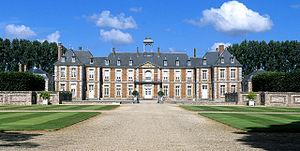
Château de Galleville (Classé) This building is indexed in the Base Mérimée, a database of architectural heritage maintained by the French Ministry of Culture,
Doudeville est une commune française située dans le département de la Seine-Maritime, en région Normandie.